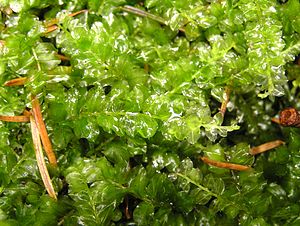
Fælledkrybstjerne
Fælledkrybstjerne, ofte skrevet fælled-krybstjerne, er et almindeligt mos i grøfter og på græsfælleder. Det videnskabelige navn affine betyder 'nærstående' eller 'beslægtet'.